Equipollence (geometry)

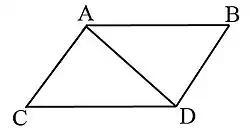
If the segments "AB" and "CD" are equipollent, then "AC" and "BD" are also equipollent

A property of Euclidean spaces is the parallelogram property of vectors: